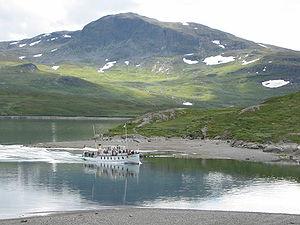
Bygdin est un lac norvégien, situé dans le massif de montagne du Jotunheimen. Il se trouve sur la kommune de Vang, dans le fylke d'Oppland, dans le landsdel d'Østlandet.